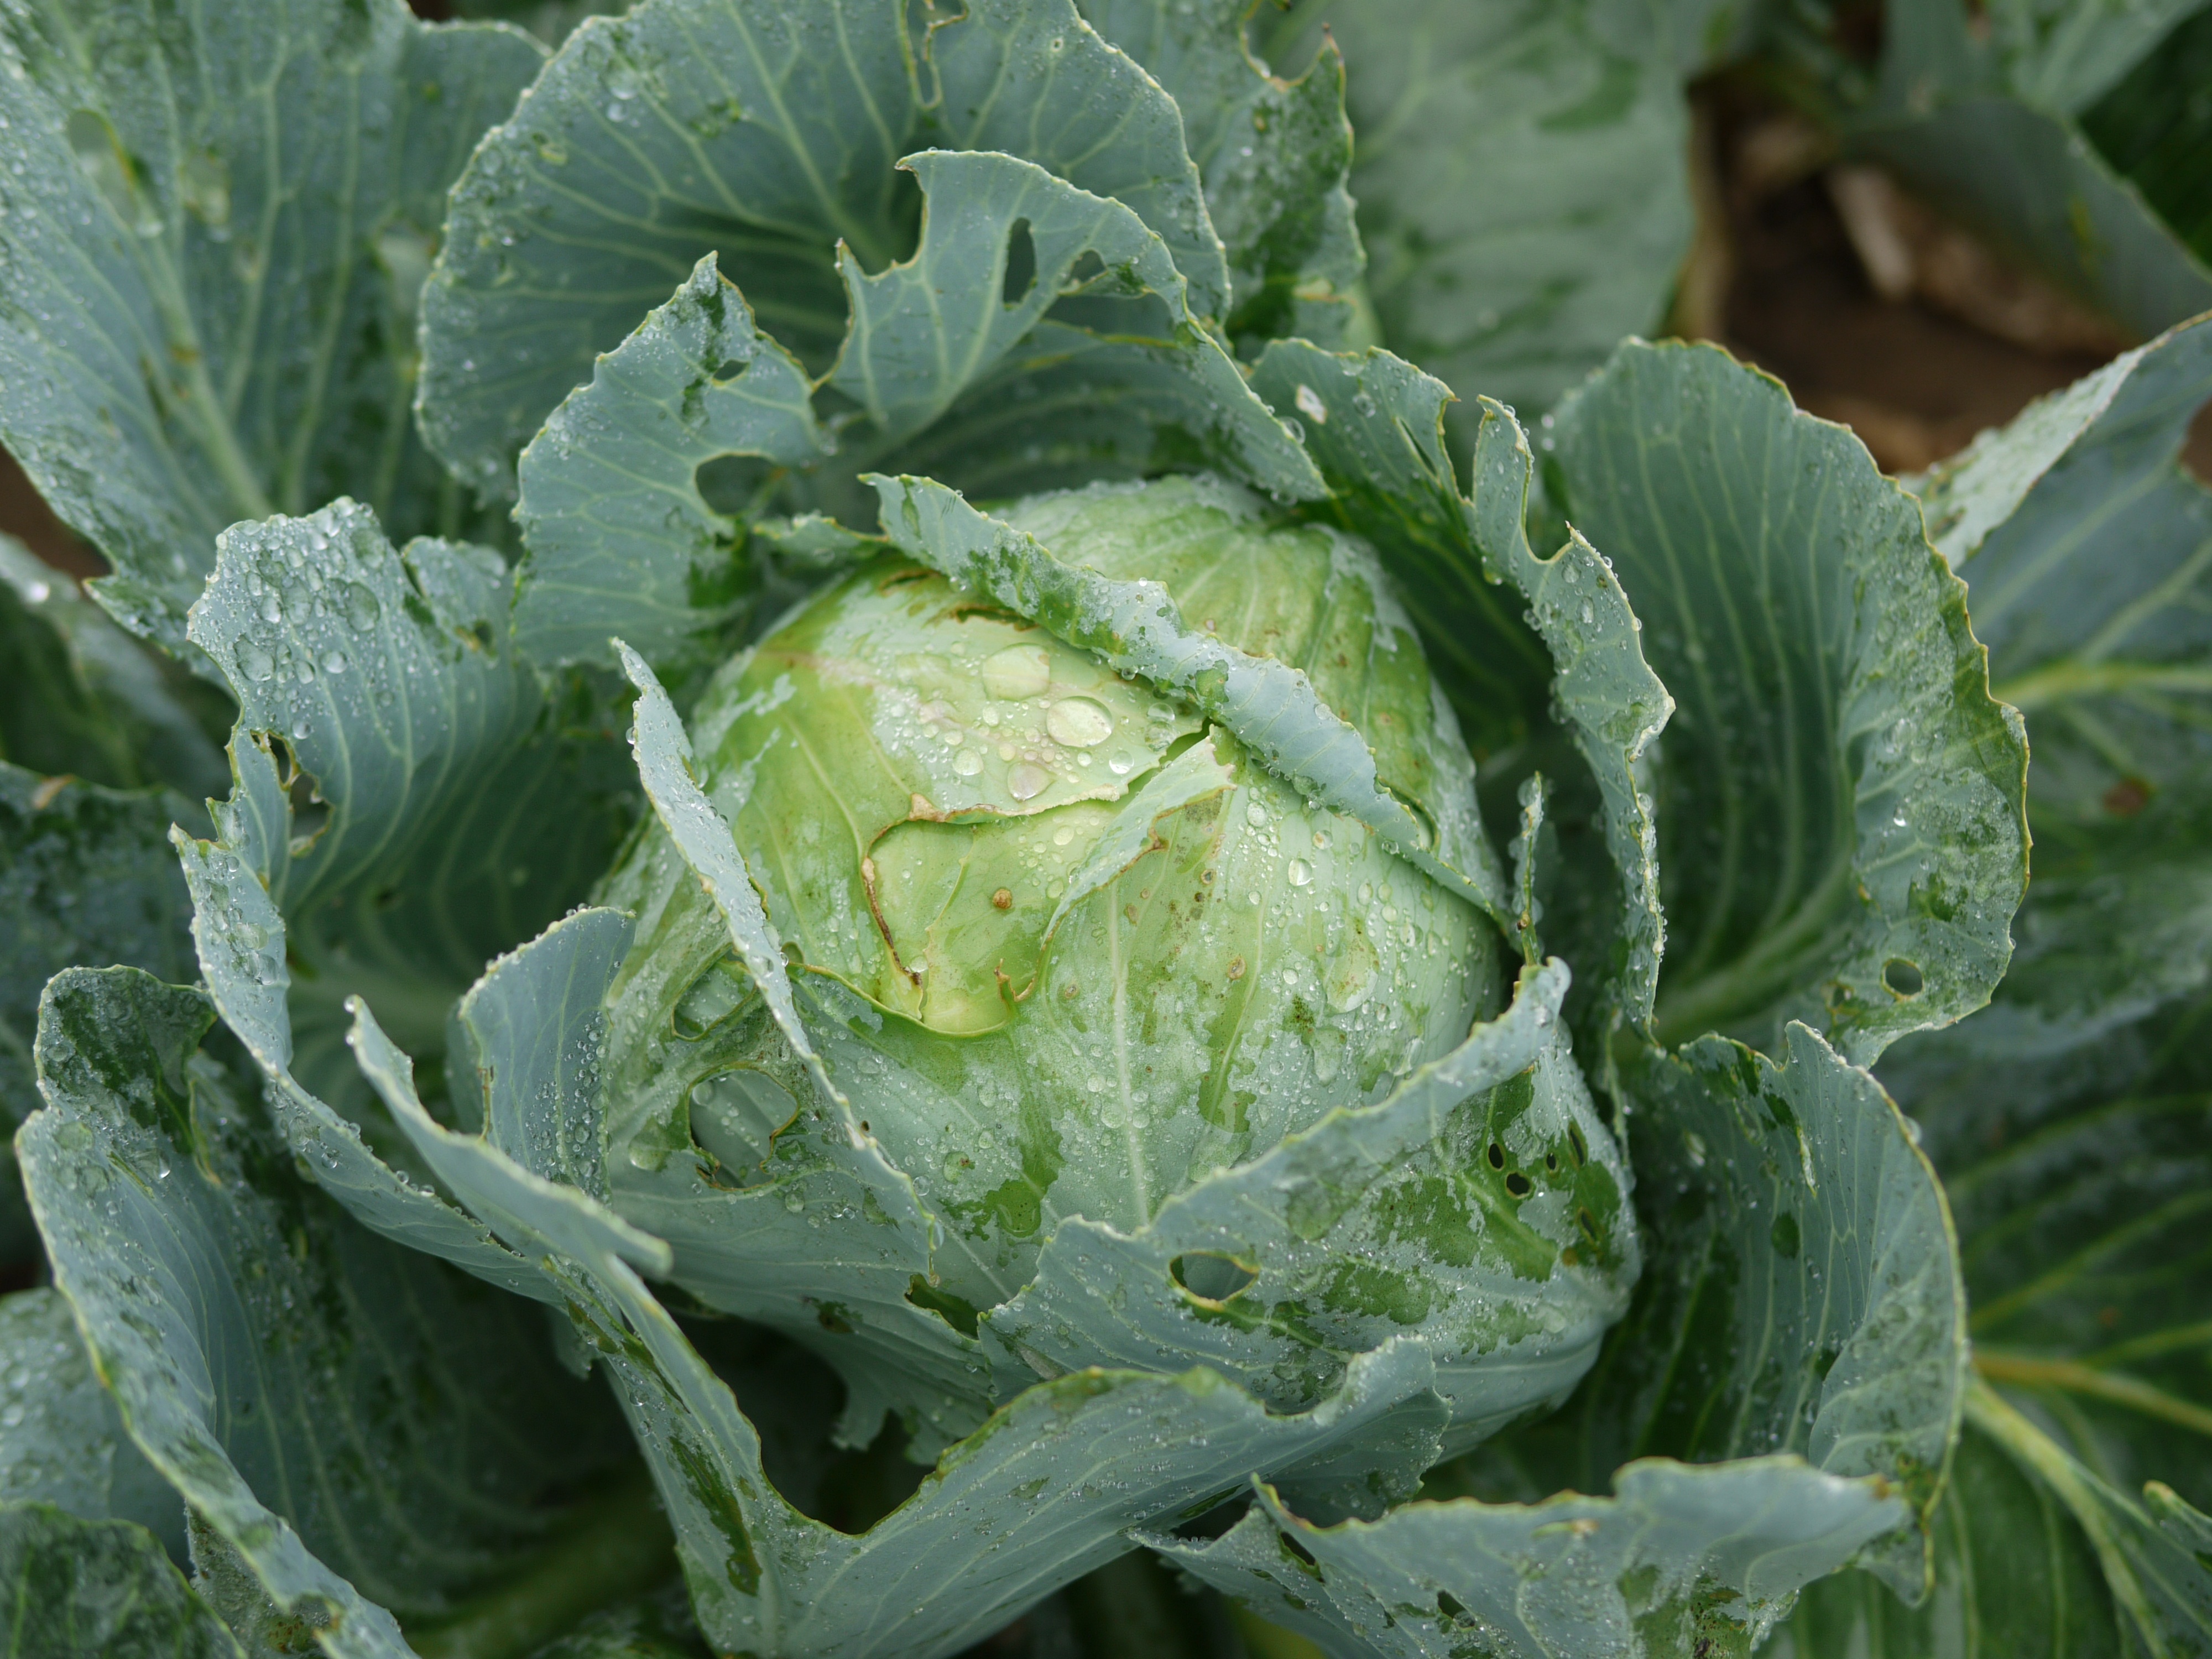
field, flower, food, salad, herb, produce, vegetable, crop, autumn, agriculture, garden, healthy, eat, kale, cultivation, from above, top view, leaves, vegetables, thistle, raw, late summer, cabbage, vitamins, frisch, brassica, collard greens, kohl, winter vegetables, vegetable growing, sauerkraut, white cabbage, mustard plant, leaf vegetable, rapini, komatsuna